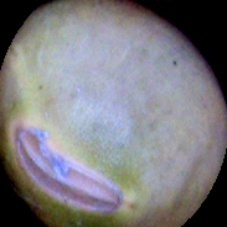
Label: Immature